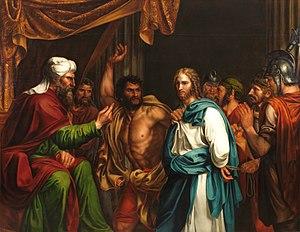
Le procès de Jésus devant le Sanhédrin est l'une des scènes principales de la Passion du Christ. Dans le Nouveau Testament, elle se situe juste après l'arrestation de Jésus au jardin des Oliviers, à Jérusalem, et précède de peu sa comparution devant Ponce Pilate, préfet de la province romaine de Judée, et la crucifixion. C'est pendant ce procès qu'a lieu le reniement de Pierre.
Anân ben Seth est un Grand-prêtre du Temple de Jérusalem au début du Iᵉʳ siècle. Né vers 23/22 avant J.-C., il exerce cette charge vers 6-15 après J.-C. et meurt probablement vers l'année 40.